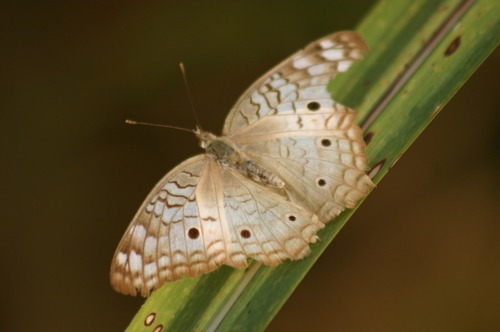
Scientific name: Anartia jatrophae
Common name: White peacock
Family: Nymphalidae
Order: Lepidoptera
Pollinator type: Primary pollinator
Habitat: Gardens, parks, and open areas
Geographic range: Southern United States to Argentina
Conservation status: Least Concern